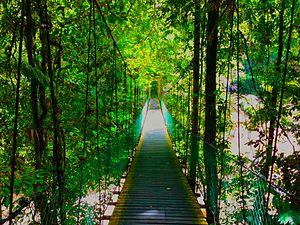
Le parc national de Bukit Labir est un parc national situé près de Miri dans la province de Sarawak en Malaisie.